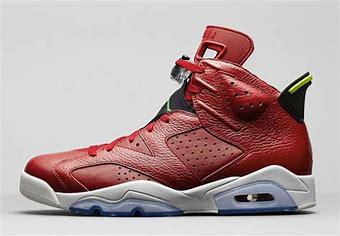
Brand: Jordan
Model: 6 Retro